The Broads

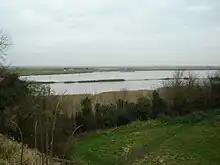
The point at which the River Yare and the River Waveney merge into Breydon Water

For many years the lakes known as broads were regarded as natural features of the landscape. It was only in the 1960s that Joyce Lambert proved that they were artificial features—flooded medieval peat excavations. In the Middle Ages the local monasteries began to excavate the peatlands as a turbary business, selling fuel to Norwich and Great Yarmouth. Norwich Cathedral took 320,000 tonnes of peat a year. Then the sea levels began to rise, and the pits began to flood. Despite the construction of windpumps and dykes, the flooding continued and resulted in the typical Broads landscape of today, with its reedbeds, grazing marshes and wet woodland.